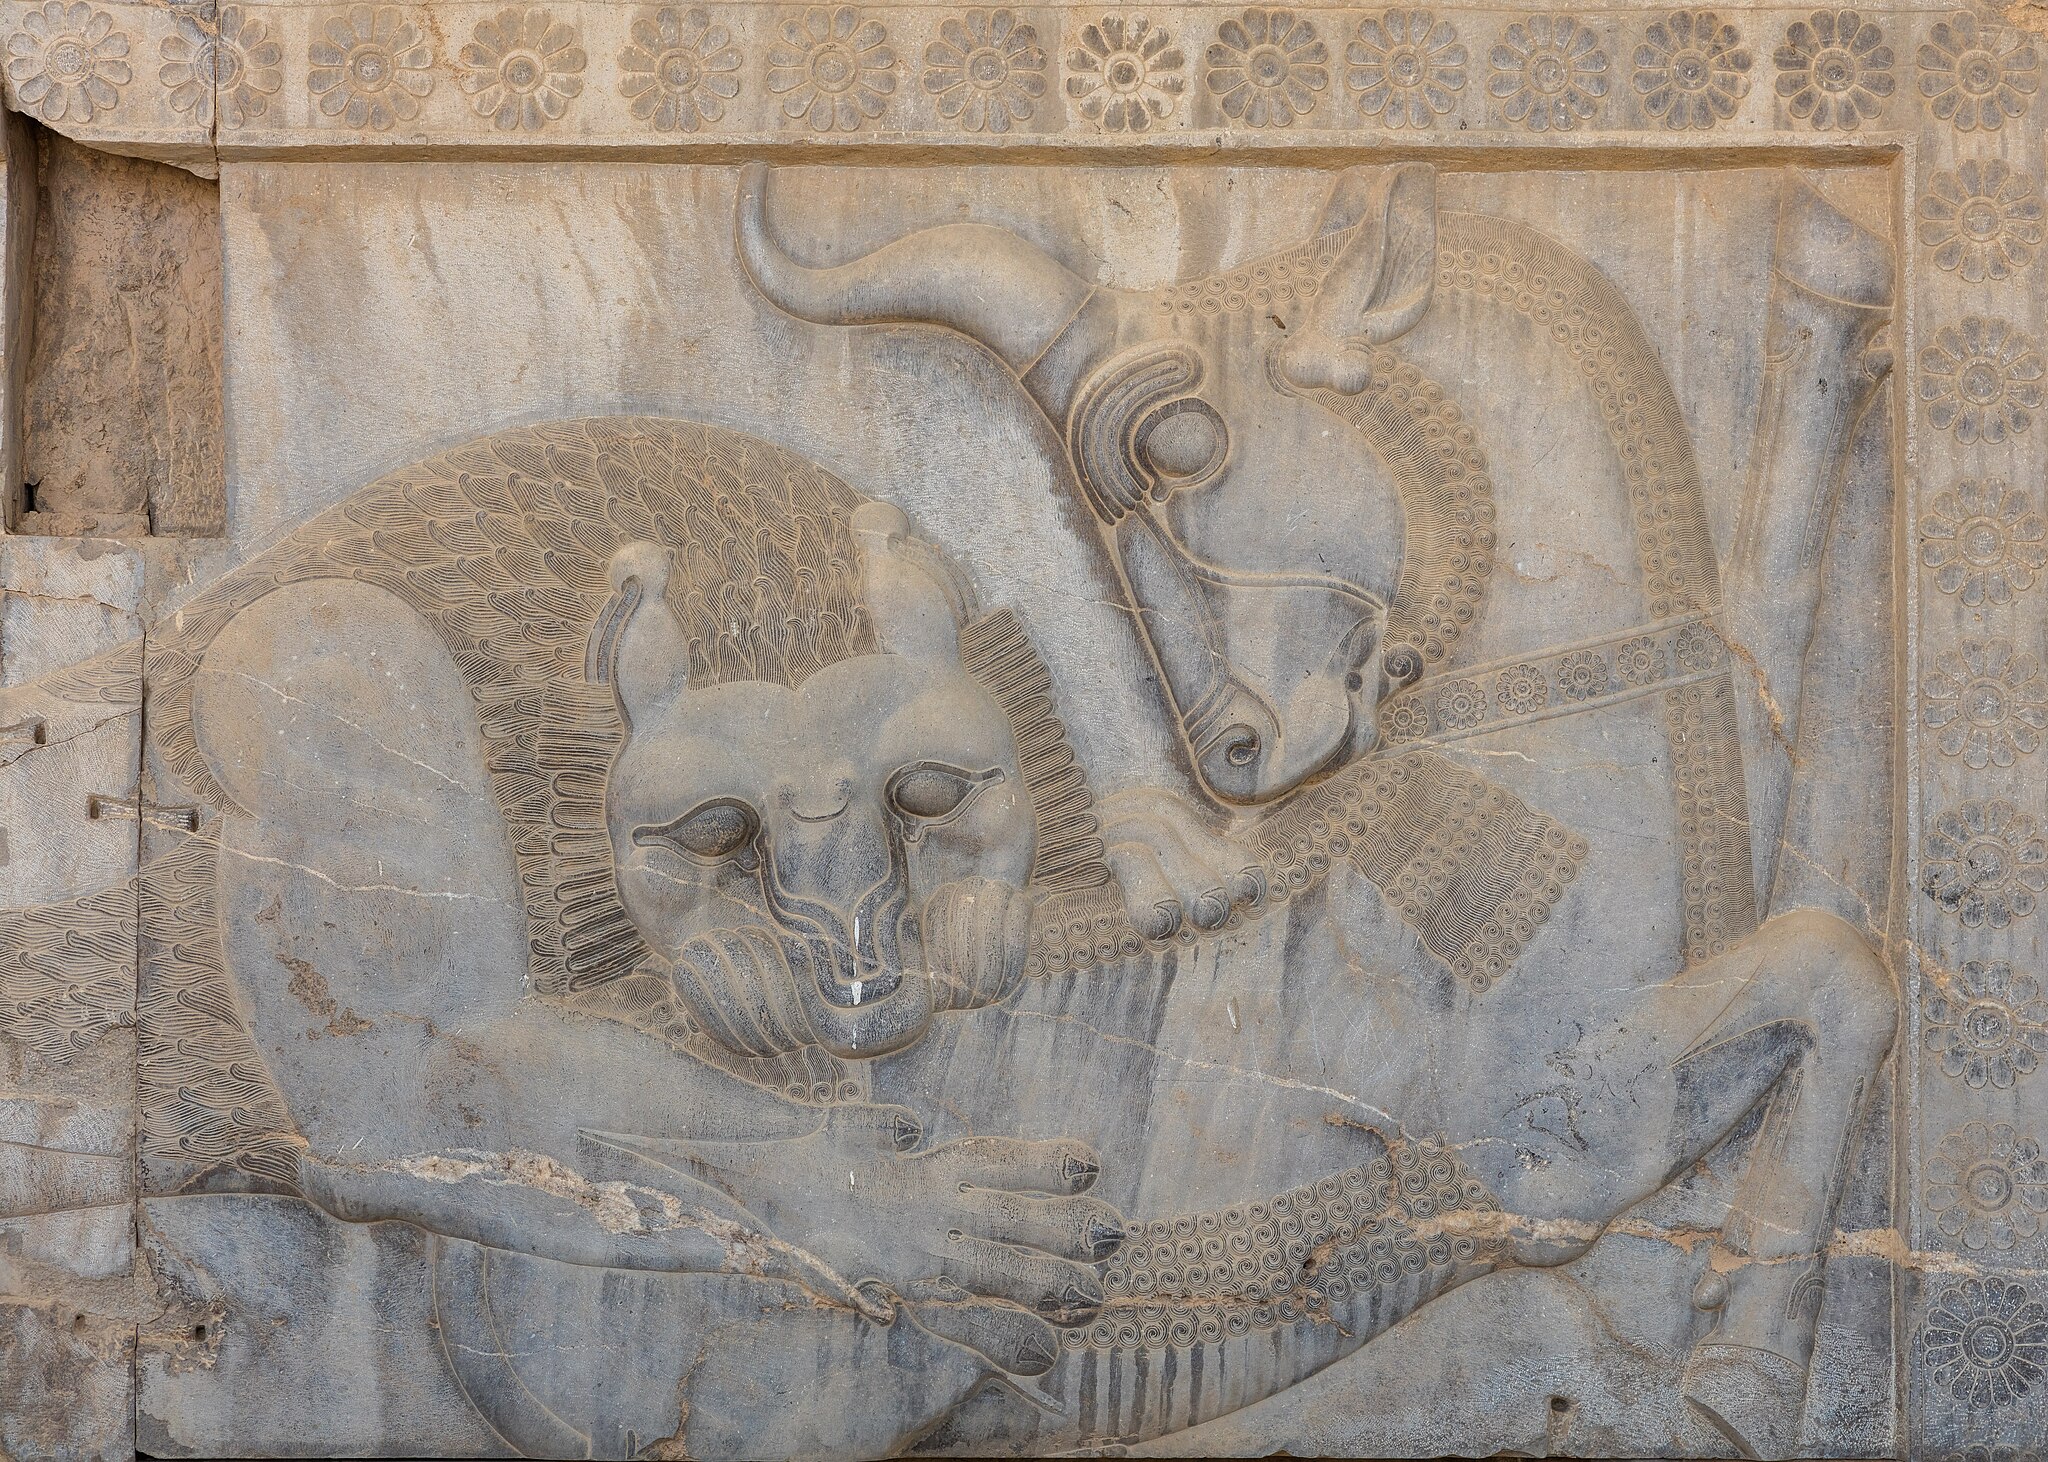
Title: Persépolis, Irán, 2016-09-24, DD 46
Description: Persepolis, Iran
Date: 2016-09-24 10:58:11
Categories: Taken with Canon EOS 5DS R, September 2016 in Iran, Images by User:Poco a poco, Images from Wiki Loves Monuments 2016, Cultural heritage monuments in Iran with known IDs, Images of Iran by User:Poco a poco, Images from Wiki Loves Monuments by User:Poco a poco, Images from Wiki Loves Monuments 2016 in Iran, Iran photographs taken on 2016-09-24, Images from Wiki Loves Monuments in Marvdasht, 2016 in Persepolis, Lion attacking a bull, Persepolis, Northern staircase of Tripylon, Images by User:Poco a poco taken in 2016